Dovecliffe railway station

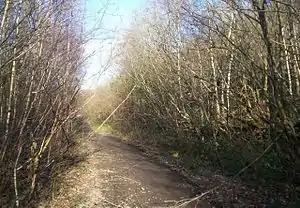
Poking through the undergrowth on the right are the remnants of Dovecliffe Station platform.

Dovecliffe railway station was situated on the South Yorkshire Railway's Blackburn Valley line between and Wombwell Main Junction.